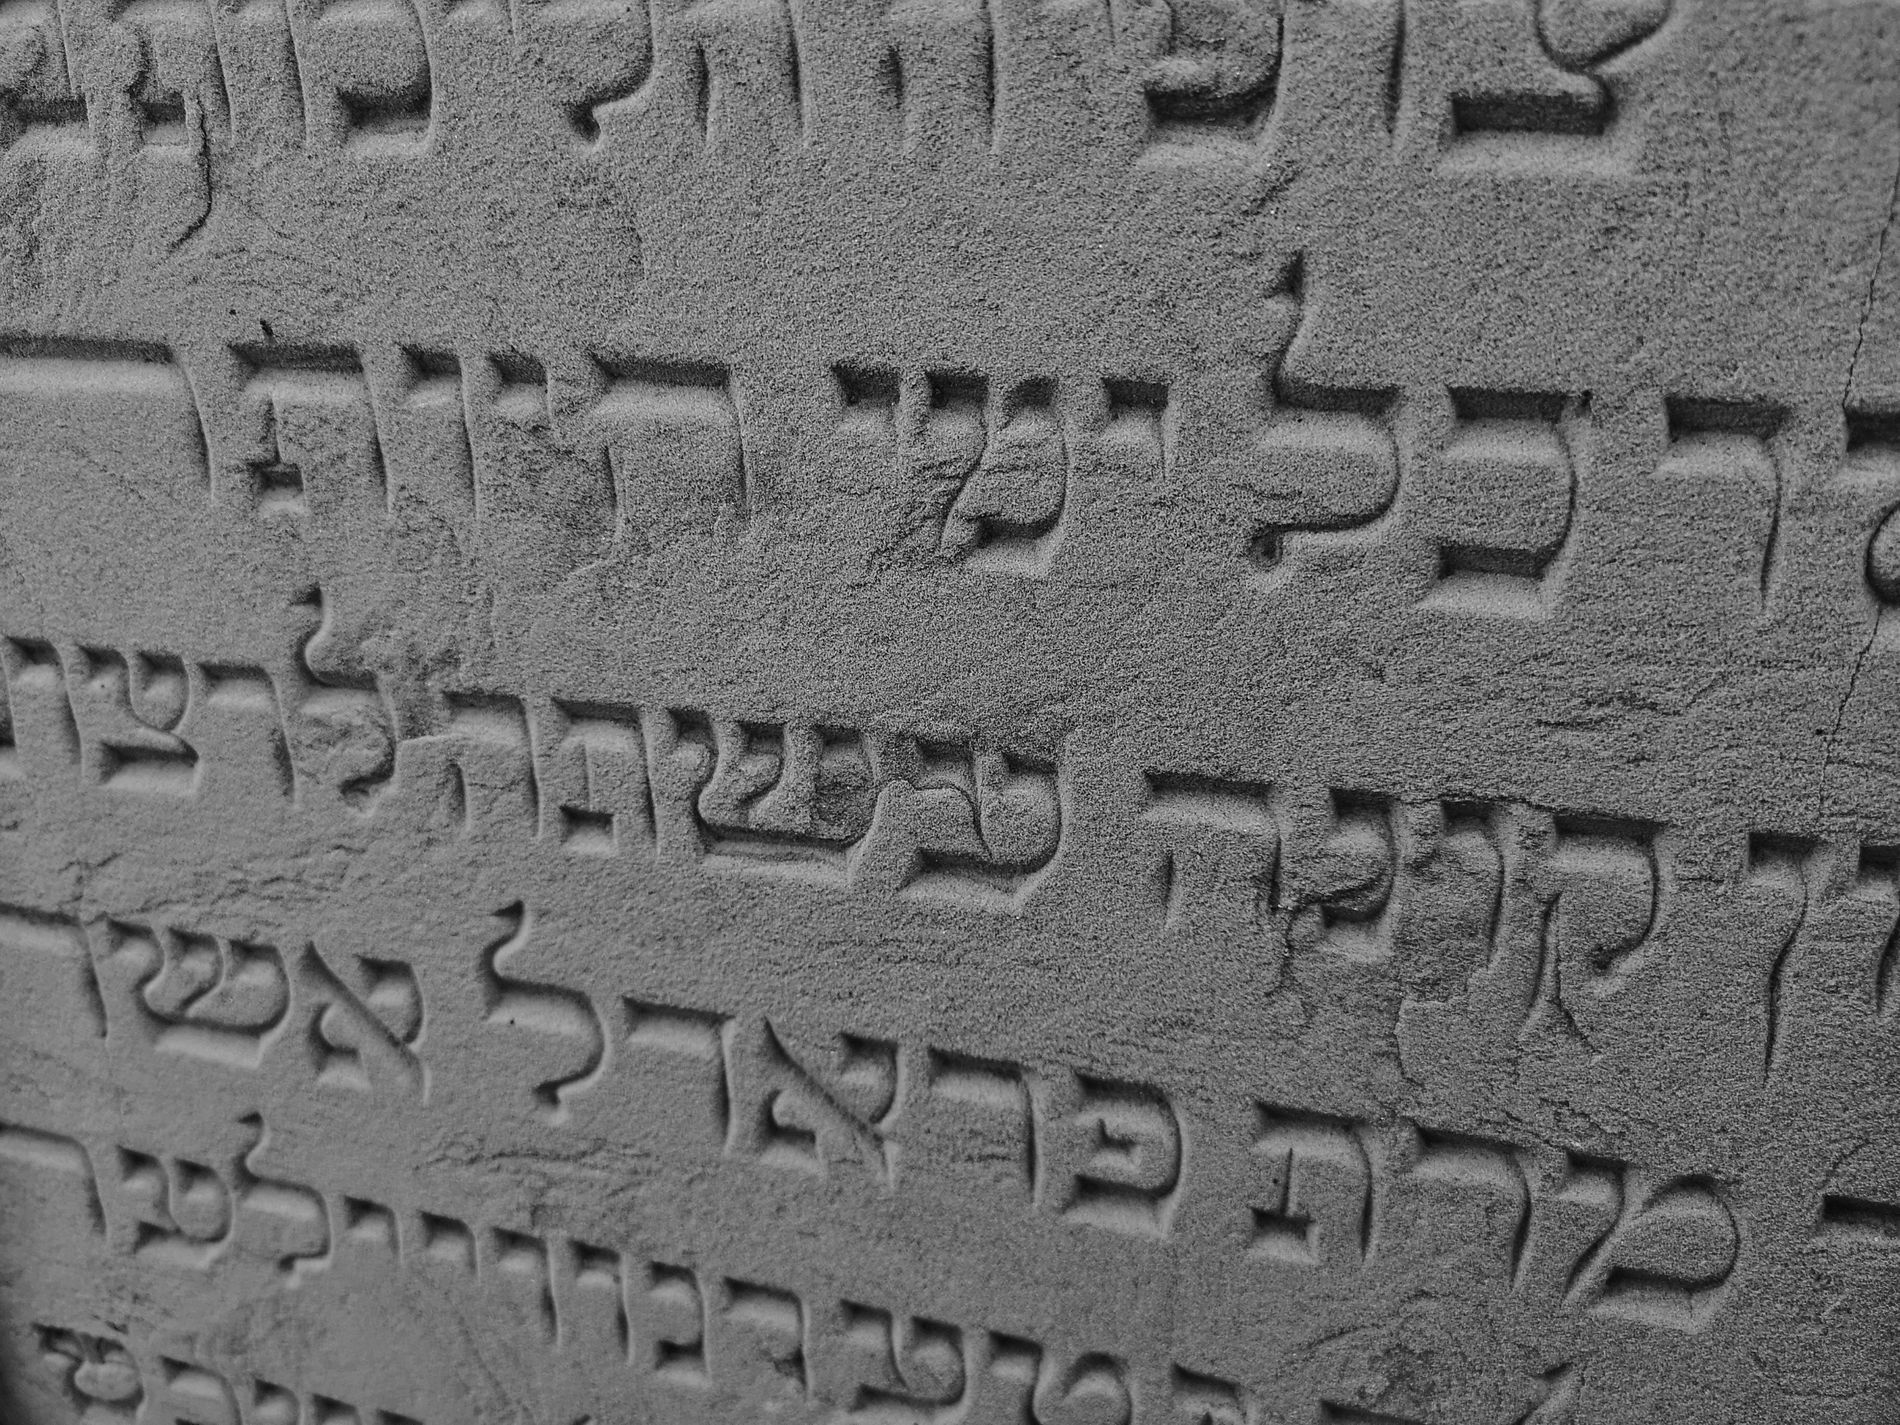
Hebrew script on a stone surface.
Shot of a stone surface with Hebrew letters. The entire frame is filled with the engraved script, with no discernible background or surrounding context. The script's orientation and arrangement fill the whole frame, with no empty spaces. The focus is squarely on the text itself, not on the surrounding environment or any background elements.
An eye level shot. The script's intricate details and varied character shapes are visible. The script's depth is also apparent, creating varying shades of gray from the carved text to the surrounding surface, though the overall image is grayscale. The setting is a stone surface, and the lighting conditions are not detailed. The overall atmosphere is one of historical and cultural significance.
Labels: Brick, Architecture, Building, Wall, Text, Face, Head, Person, Gravestone, Tomb, Construction, Texture, Hebrew script stone
Camera: HUAWEI CLT-L29
Aperture: F1.8
Exposure: 1/100 sec
ISO: 64
Focal length: 5.6 mm